Lebanese cuisine

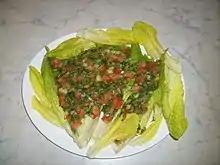
Ingredients for the Lebanese salad "tabbouleh" include parsley, bulgur wheat, olive oil, mint, lemon, tomato, salt, pepper, sumac and scallion

Vegetarian cuisine plays an important role in the cuisine of Lebanon. Being located in the Levant, vegetables and herbs (wild or cultivated) are abundant in the fertile landscape and serve as a main base of the cuisine. For Lebanese Christians, including Catholic (Maronites and Melkites) and Orthodox, fasting from meat is practiced over the Lenten period (from midnight to noon) during Easter. Where abstention of meat is observed, the food is referred to as "akl aateh" (meaning food "cut" from the diet, such as meat or absent from meat). The particular food that is "cut" varies over different traditions.